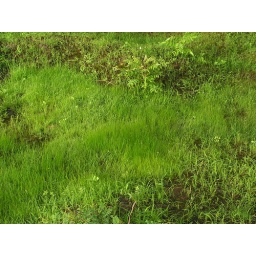
the grass in the stone mine on top of Vetaal tekdi